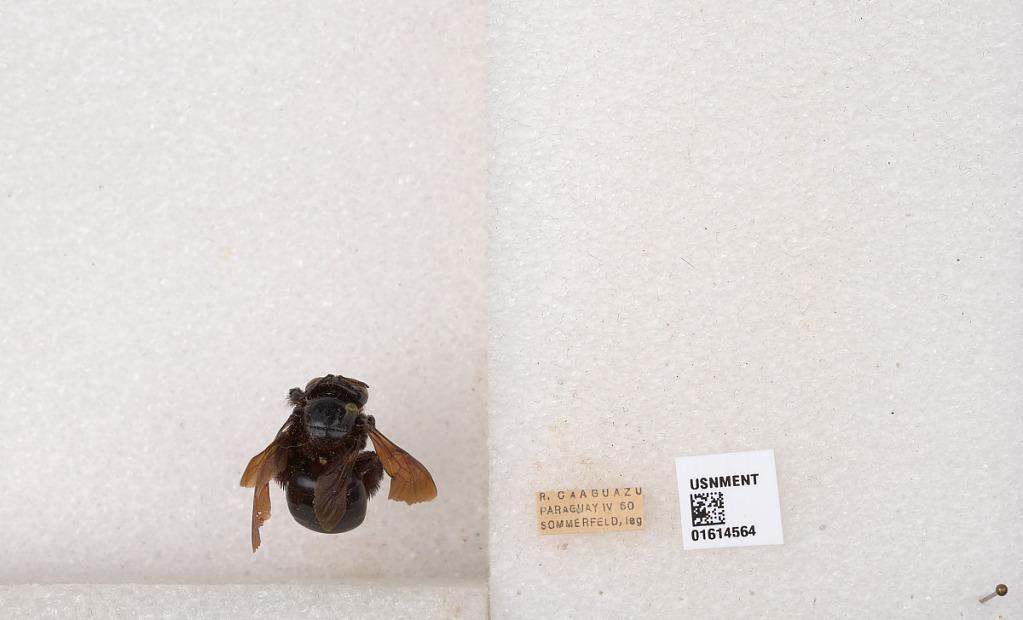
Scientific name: Xylocopa (Schonnherria) macrops Lepeletier
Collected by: C. Soegiarto
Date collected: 1960-4-1
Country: Paraguay
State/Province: Quinto
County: Caaguazu
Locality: R. Caaguazu